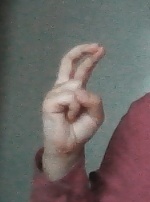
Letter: zay